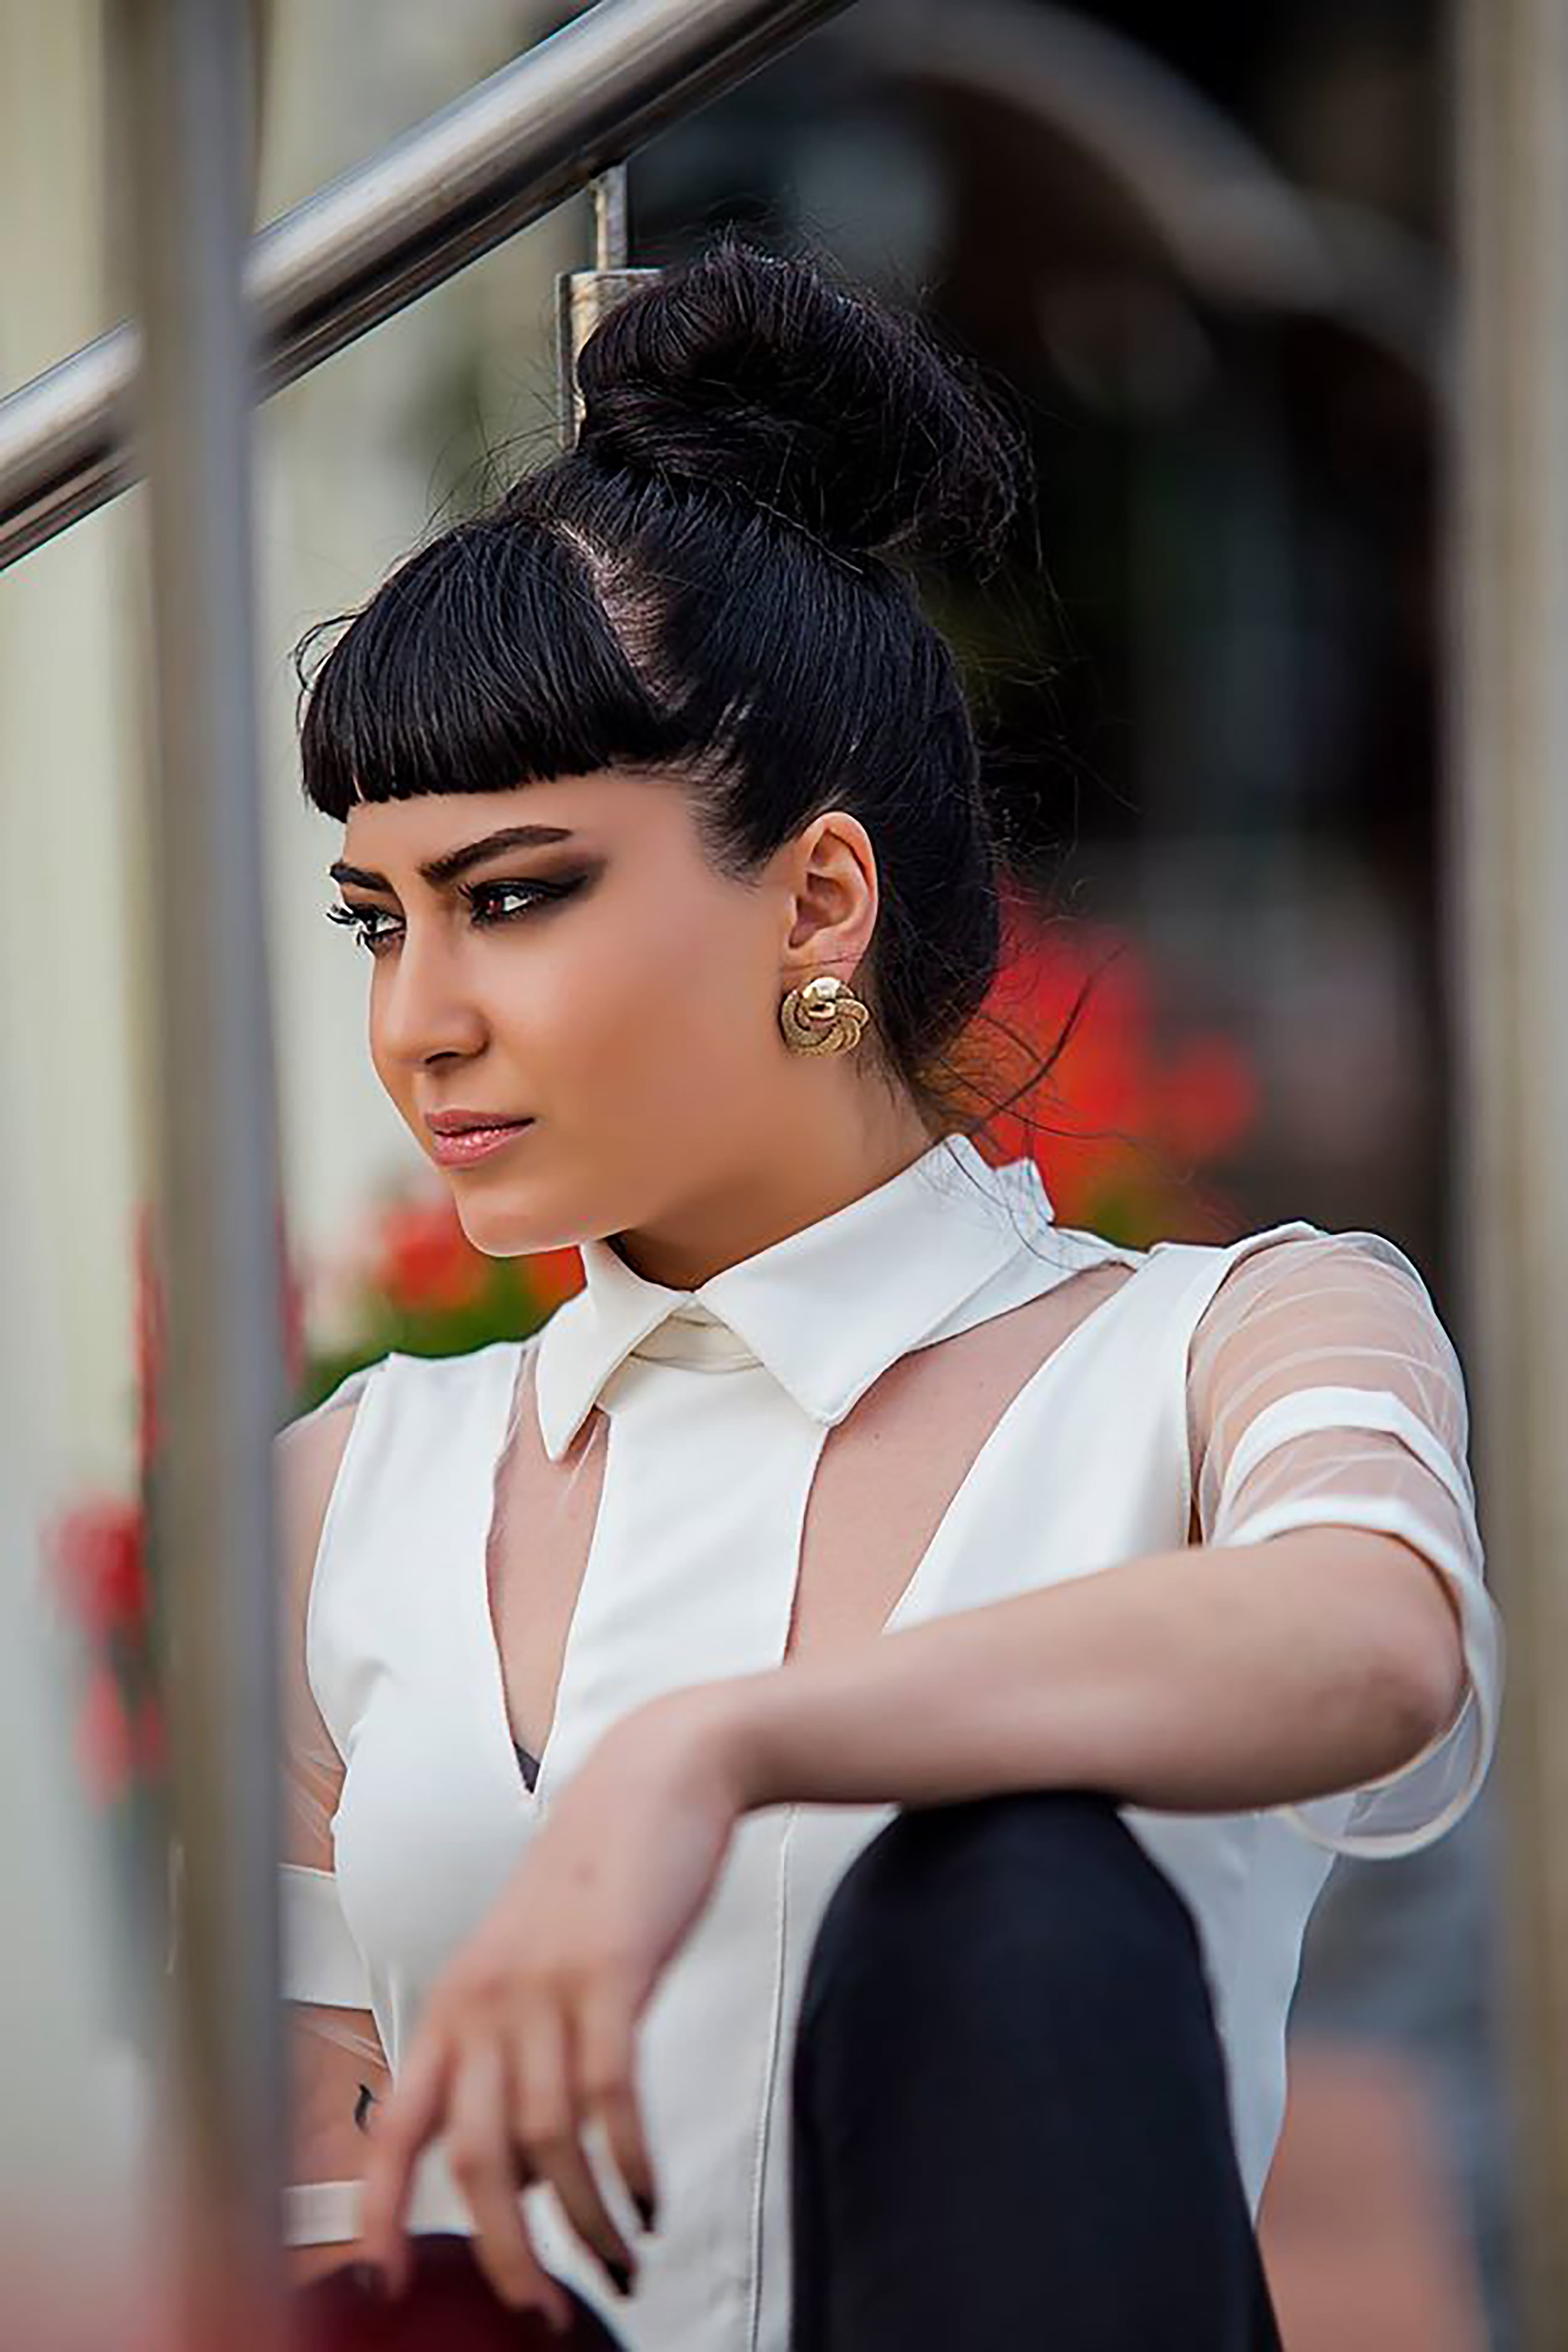
woman, lip, lipstick, eyelash, neck, flash photography, street fashion, earrings, waist, fashion design, tie, black hair, fashion model, bun, bangs, formal wear, makeover, jewellery, necklace, long hair, headpiece, chignon, event, eyewear, brown hair, fashion accessory, tradition, gown, toy, haute couture, uniform, bow tie, portrait photography, doll, hair accessory, bridal accessory, vintage clothing, fur, hair coloring, photo shoot, costume, model, wig